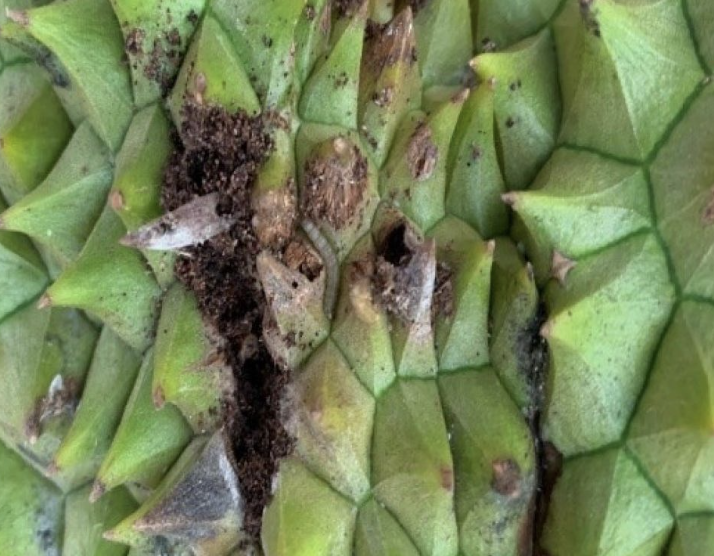
Label: fruit_rot